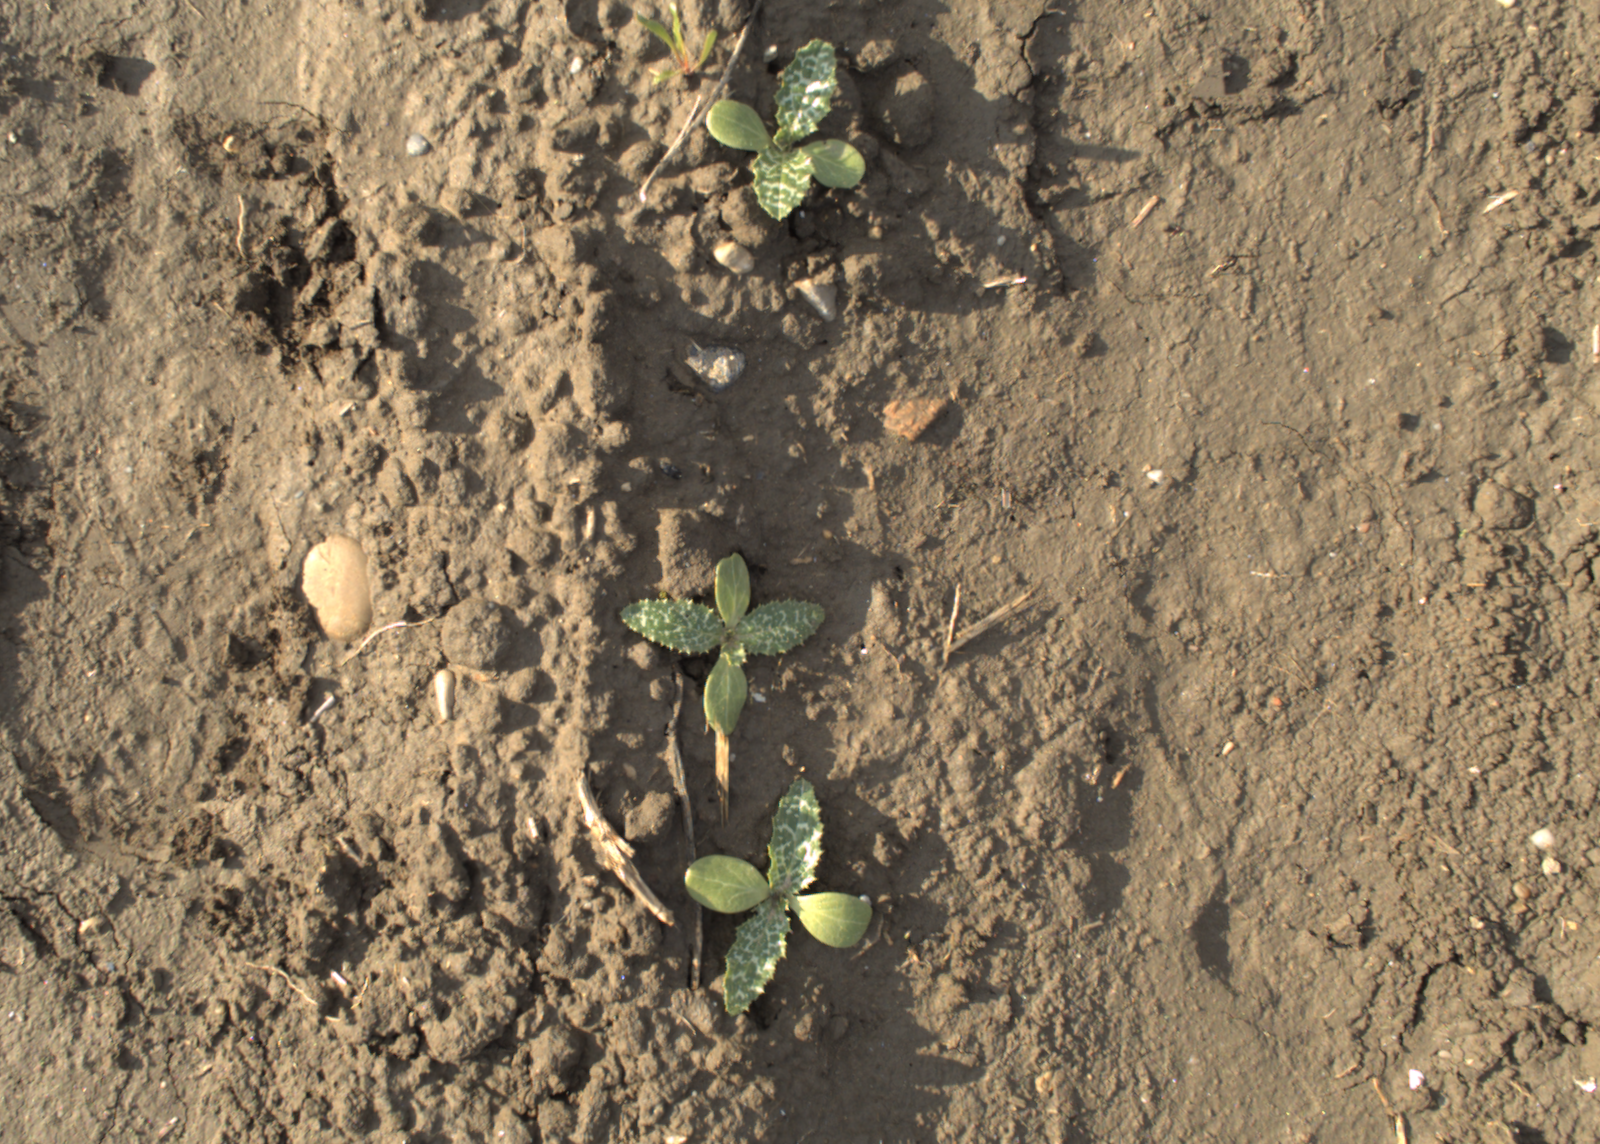
Capture date: 13.10.2021 09:56:46
Weather: mixed
Wind: strong
Seeding date: 02.09.2021
Plant canopy height (mm): 956